Koyambedu

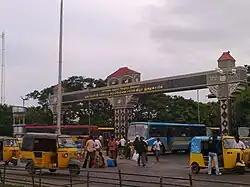
CMBT

Spread over an area of 37 acre in Koyambedu is the largest bus terminus in Asia and is accredited with the quality certification.